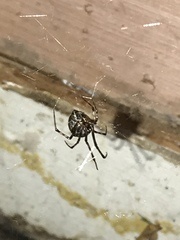
Species: Parasteatoda_tepidariorum